Valar Dohaeris

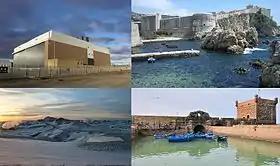
The episode used locations in four different countries: The Paint Hall in Belfast, the City Walls of Dubrovnik, Mývatn and Vinderbelgjarfjall, and the Old Fort at Essaouira.

The production continued to use the Paint Hall studios in Belfast for most interior shoots. The scene of Daenerys at sea was filmed at the Linen Mill Film & Television Studios at Banbridge, using the same ship built for Theon's arrival in Pyke and used as Stannis' flagship in season 2. The beach of Downhill Strand returned as the island of Dragonstone.